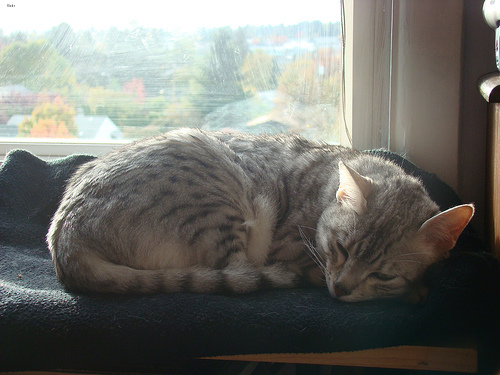
Animal: cat
Breed: Egyptian Mau